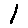
Label: 1